1970 European Cup final

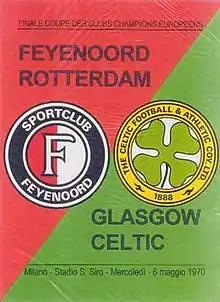
Match programme cover

The 1970 European Cup final was a football match held at the San Siro, Milan, on 6 May 1970, that saw Feijenoord of the Netherlands defeat Celtic of Scotland 2–1 after extra time. Ove Kindvall's goal in the 117th minute meant the trophy was won by a Dutch club for the first time. It remains Feyenoord's only European Cup triumph.